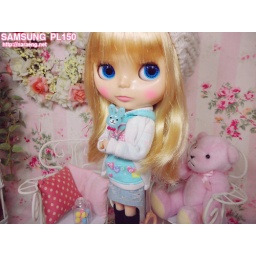
a doll in front of the pink teddy bear